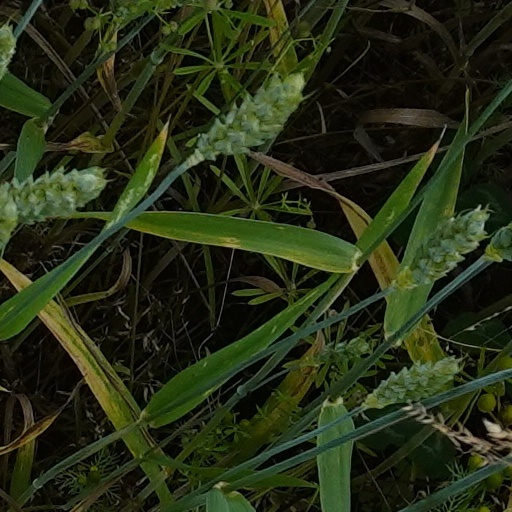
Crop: wheat